Bridge in Radnor Township No. 2

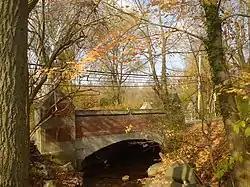
Bridge No. 2 in Radnor Township, November 2009

Bridge in Radnor Township No. 2 is a historic brick and concrete arch bridge located in Villanova, Pennsylvania. It was built in 1905, and is a , arch bridge with a single arch with a span. It features an ornate parapet cap. It spans Meadowbrook Run.